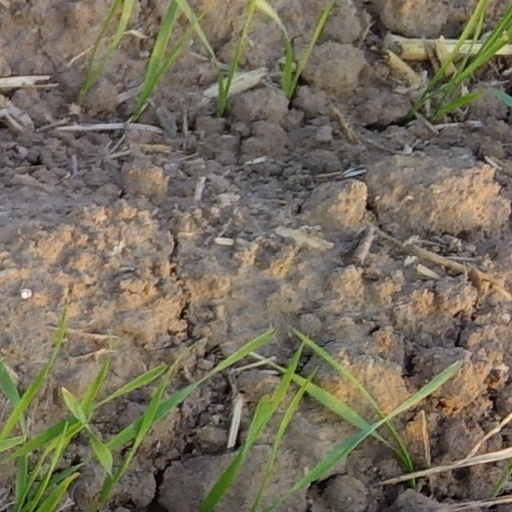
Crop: wheat